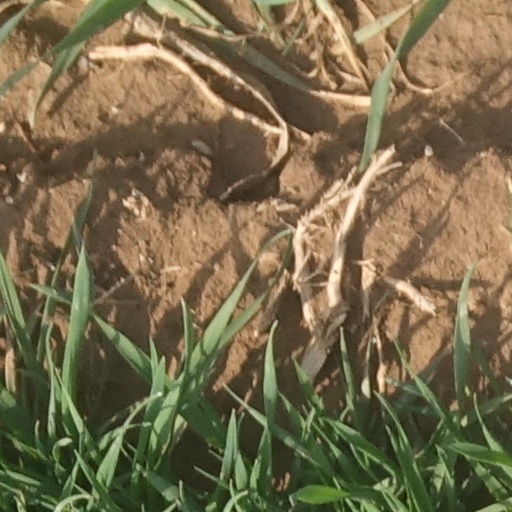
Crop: wheat